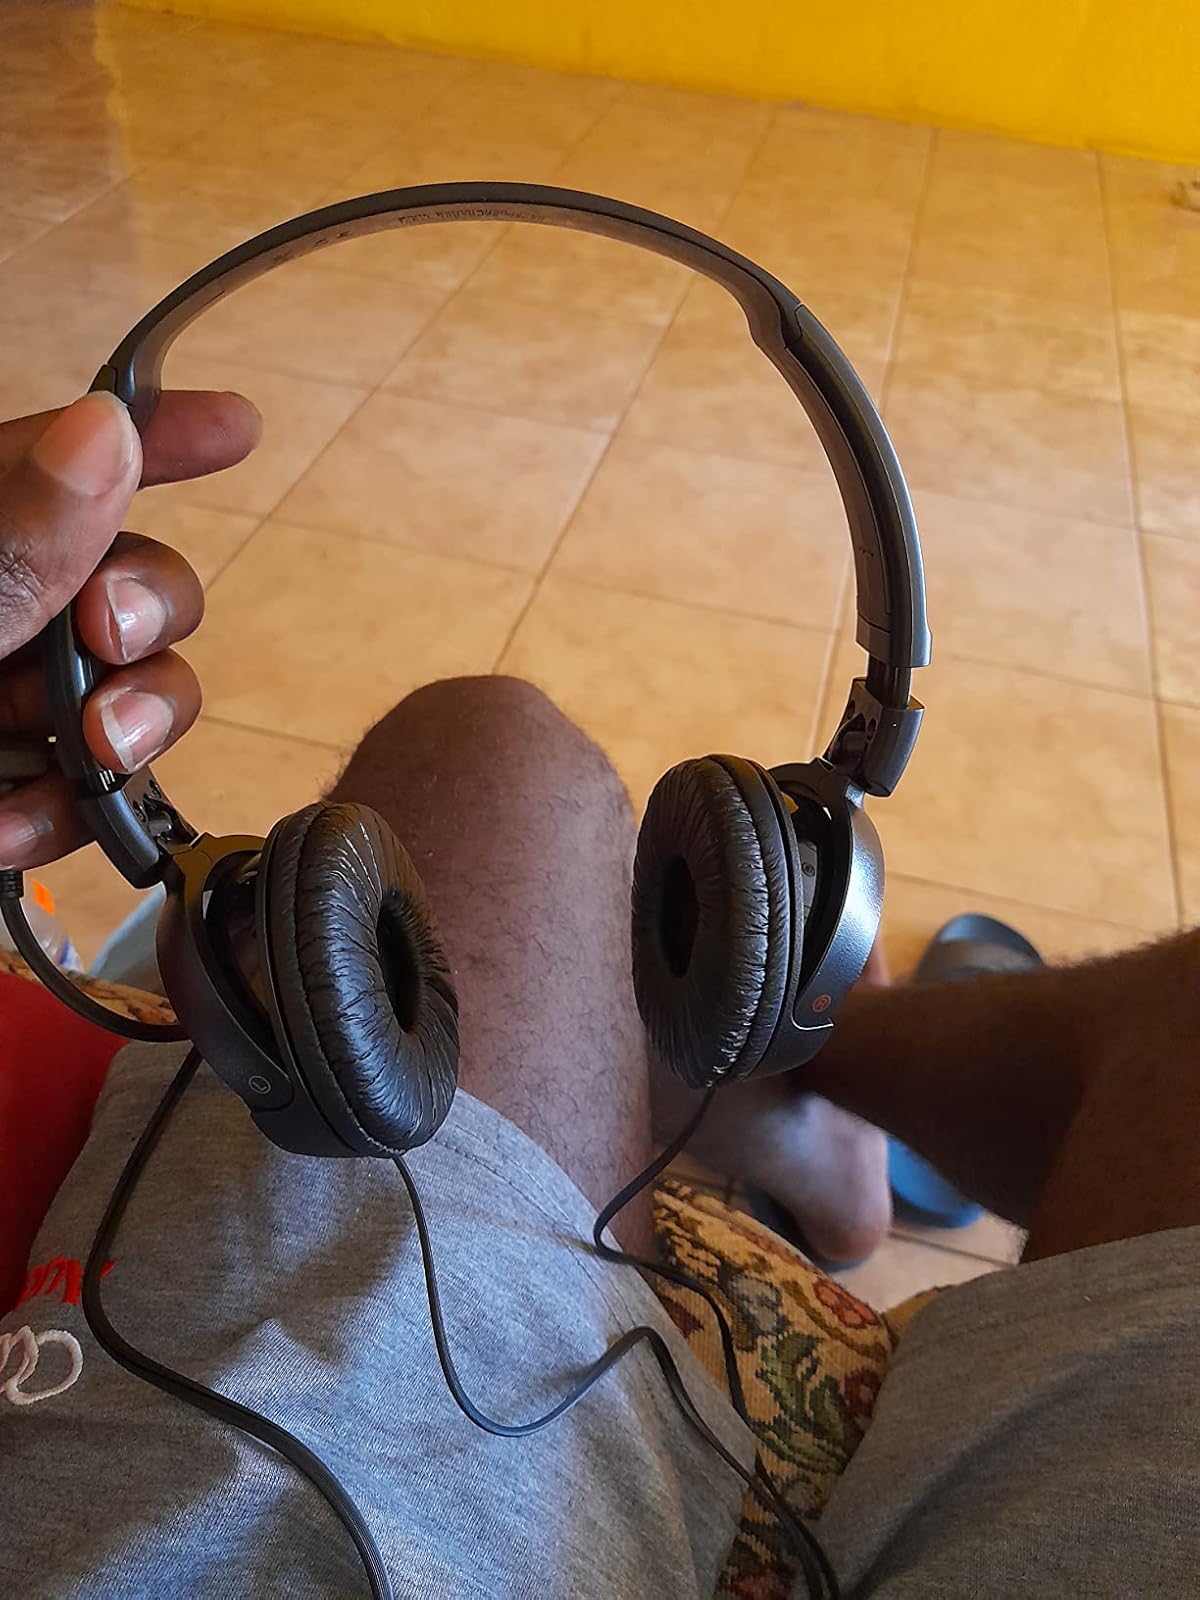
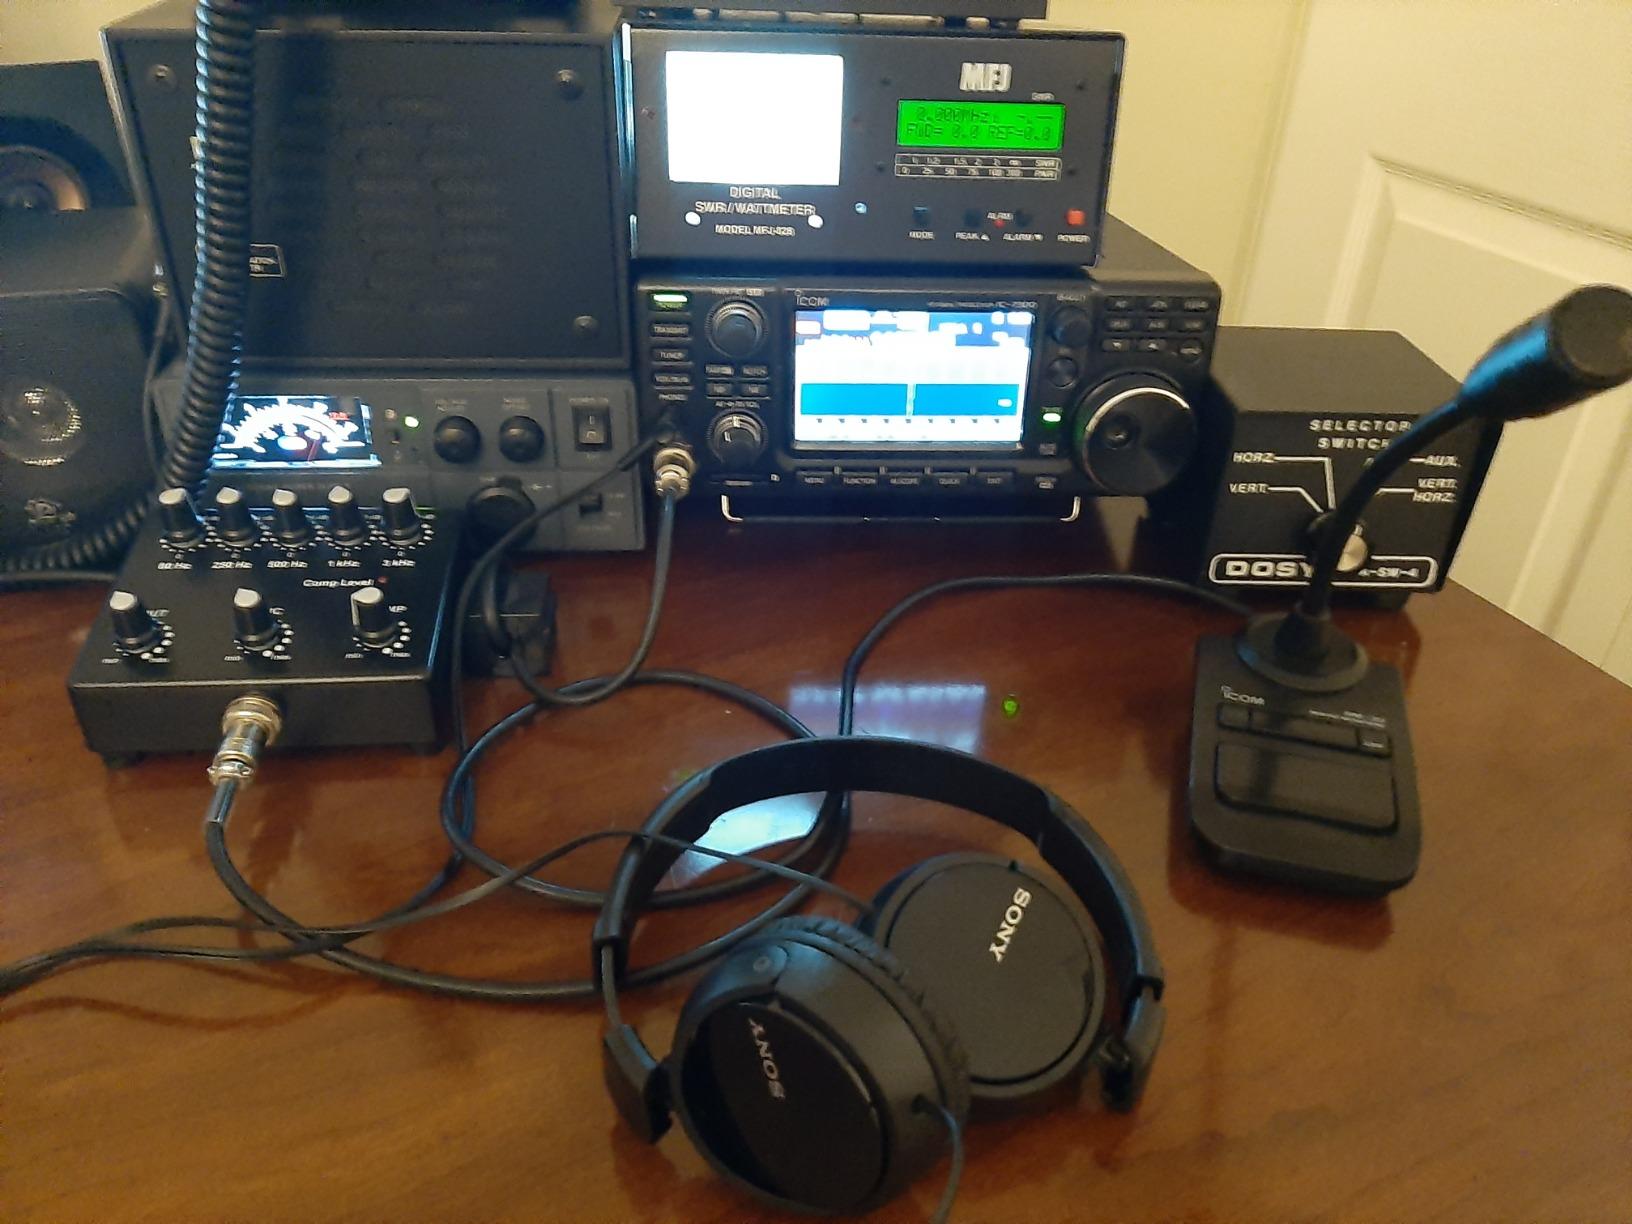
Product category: headphones
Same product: yes